John Urquhart Shorter

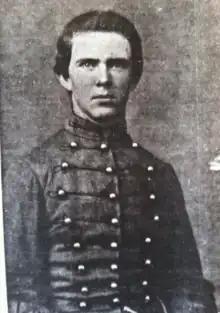

John U. Shorter was born in Russell County, Alabama, on January 9, 1844. He came from a distinguished Southern lineage. His grandfather was Eli S. Shorter of Columbus, Georgia, where John U. Shorter spent his boyhood and youth. He studied law with his uncle, John Gill Shorter, the Civil War governor of Alabama.